Postage stamps and postal history of Barbados

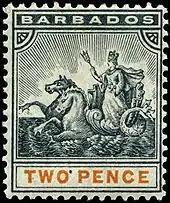
1899 2 pence

Halfpenny green, one-penny red, two and halfpence blue and four-penny grey stamps were ordered in February 1882 and were issued on 28 August 1882. In September 1884 the order for stamps by the island Post Office included three-penny purple and four-penny brown. An order for stamps in June 1886 included the six-penny black, one-shilling brown and a five-shilling bistre.